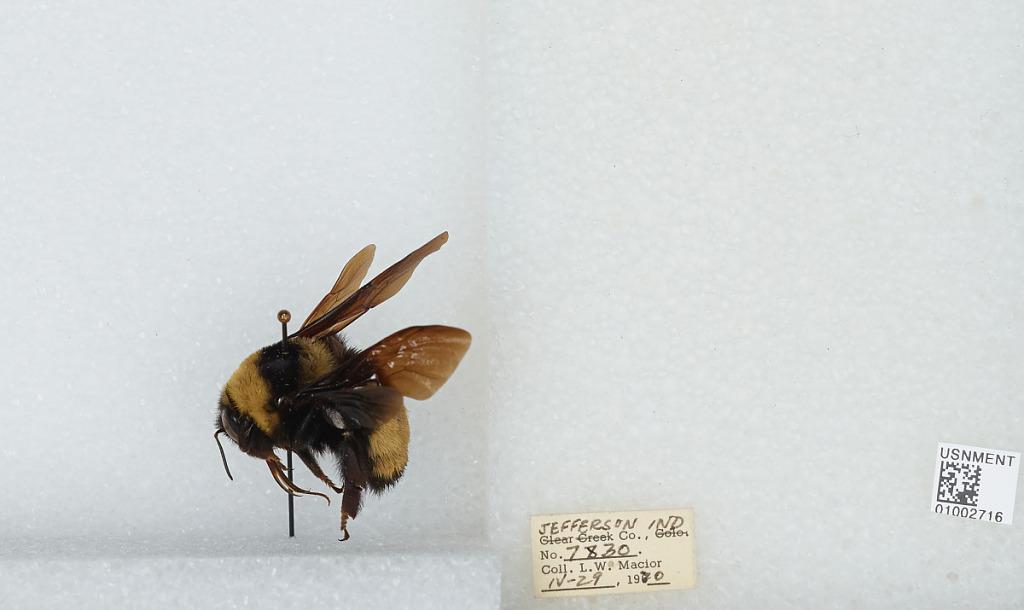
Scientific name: Bombus (Bombias) auricomus (Robertson)
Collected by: L. Macior
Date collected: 1970-4-29
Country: United States
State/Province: Indiana
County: Jefferson
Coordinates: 38.775, -85.4786